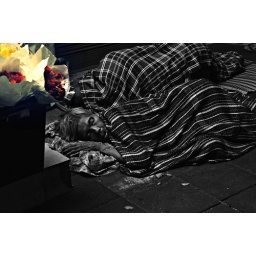
sleeping in the flower market.